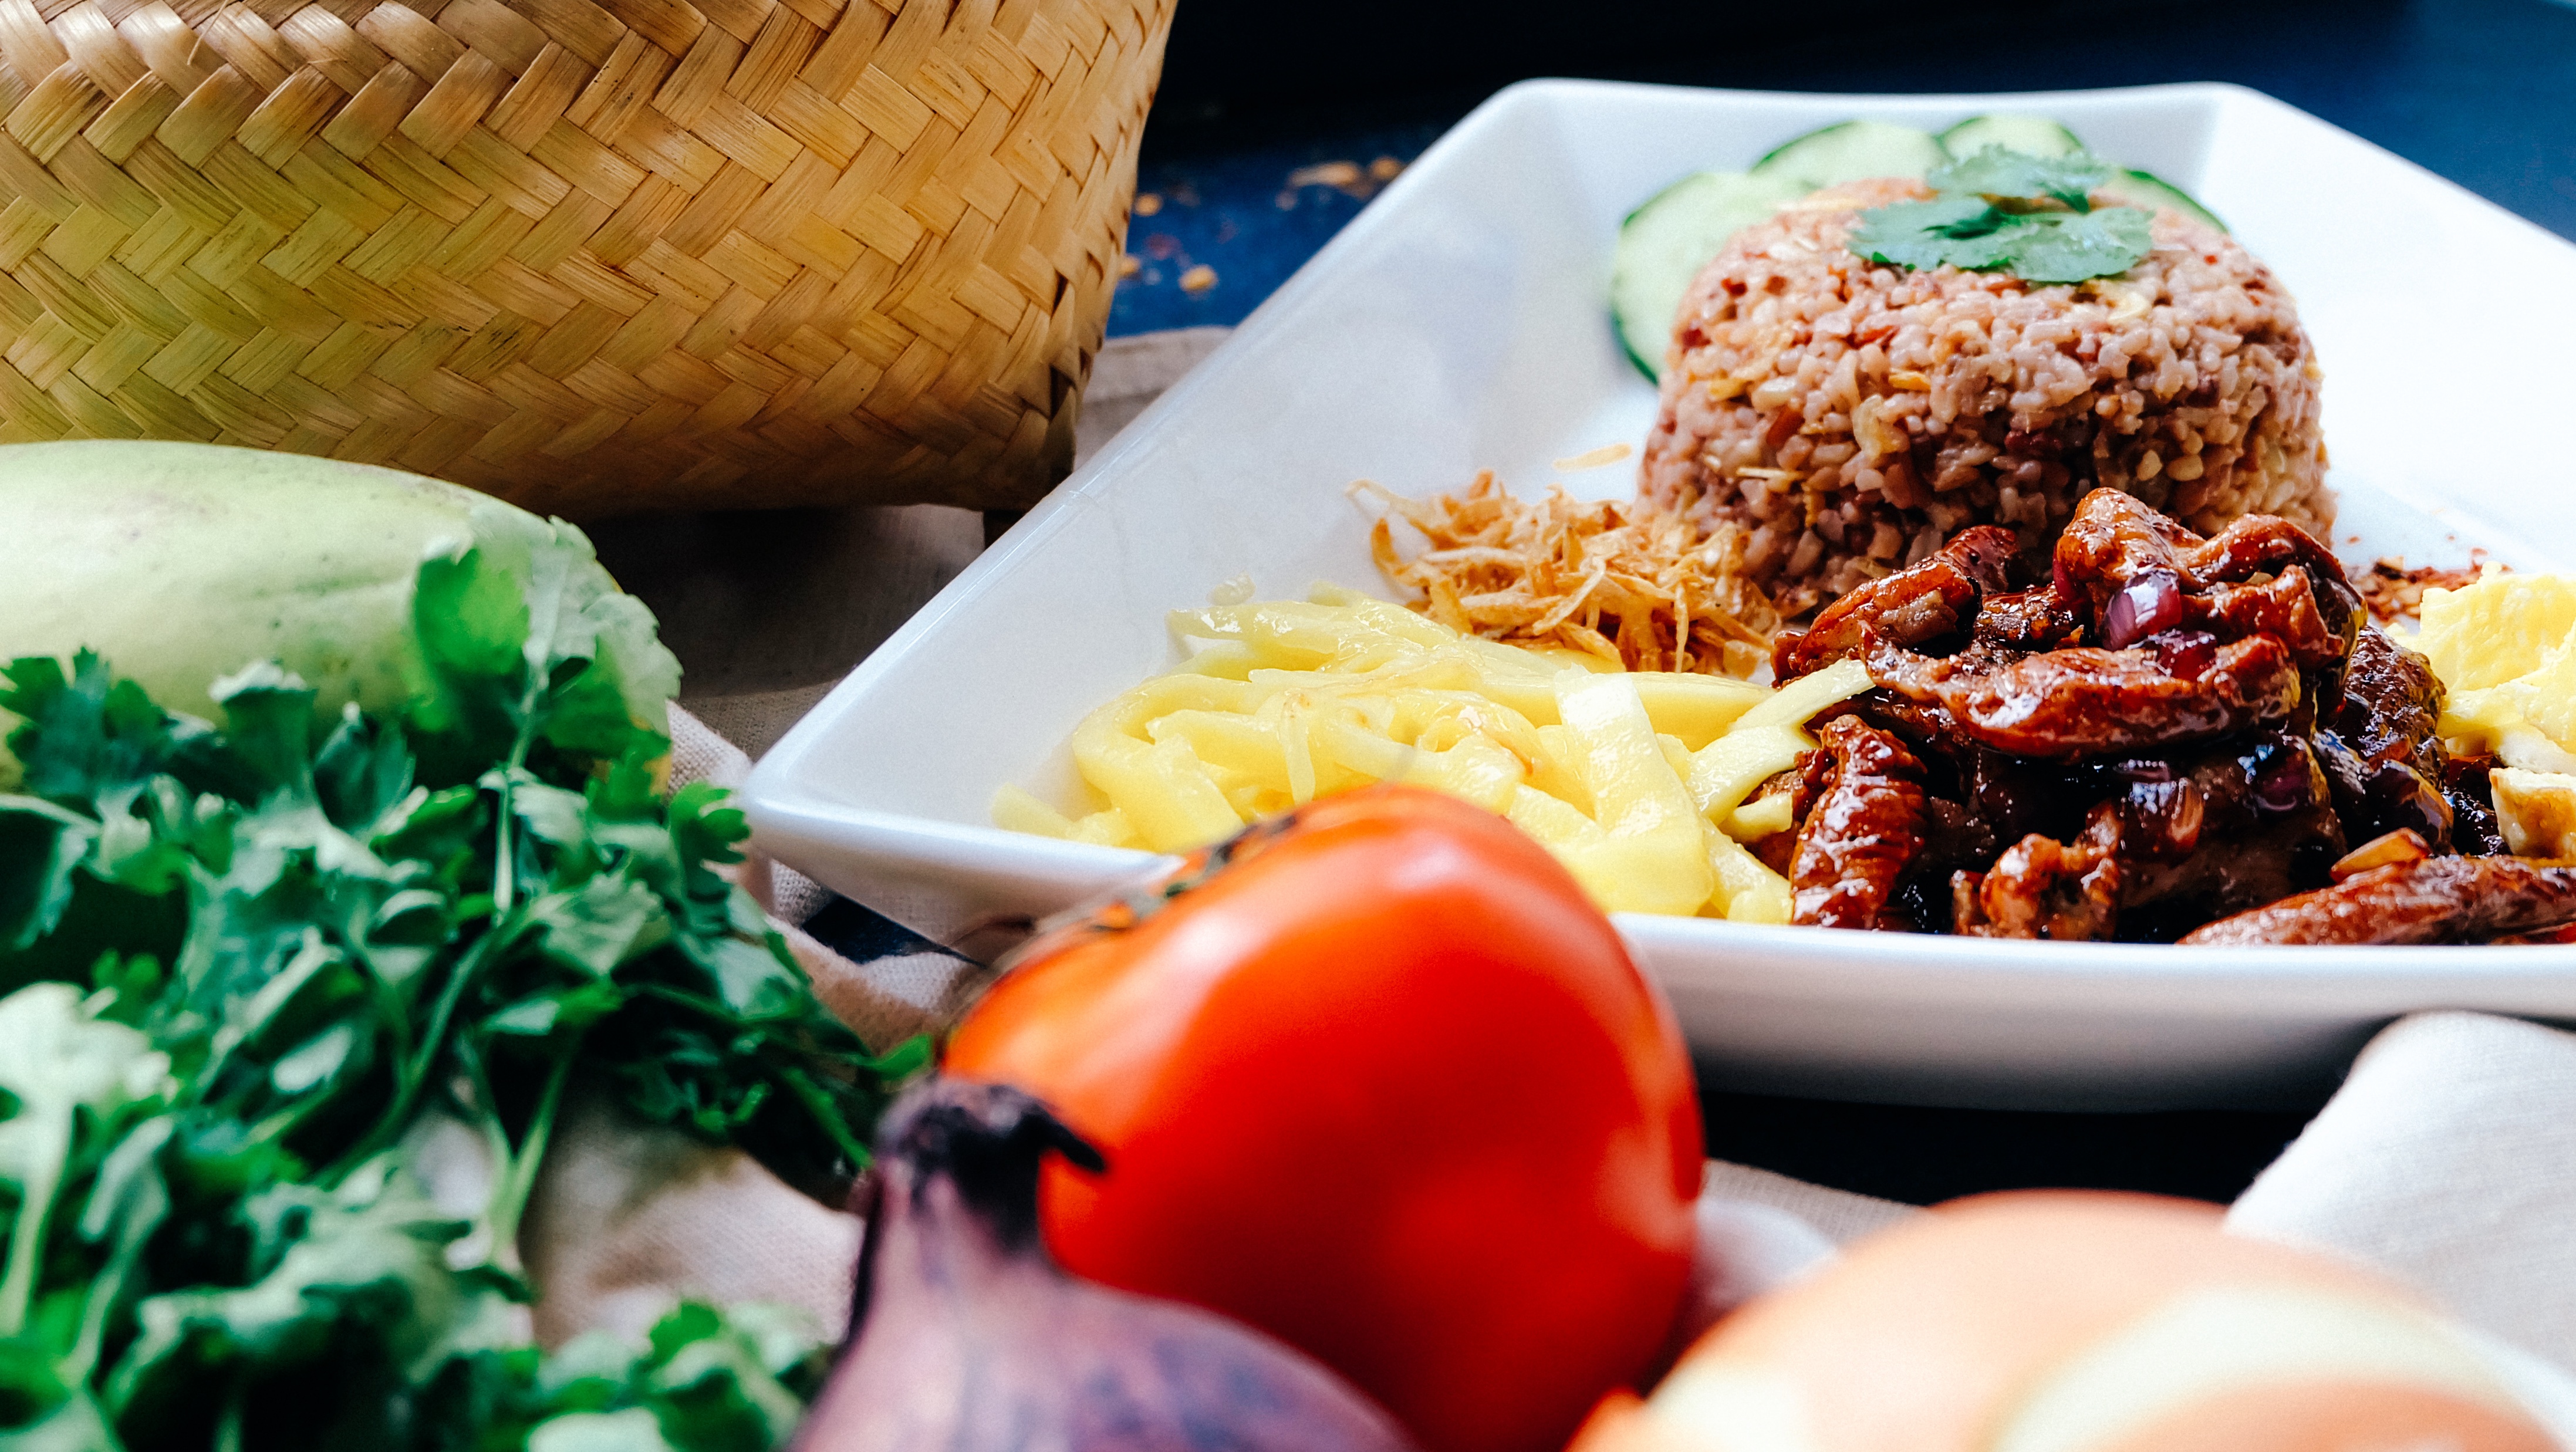
texture, dish, meal, food, produce, breakfast, lunch, cuisine, tomato, asian food, colors, colours, foodporn, brown rice